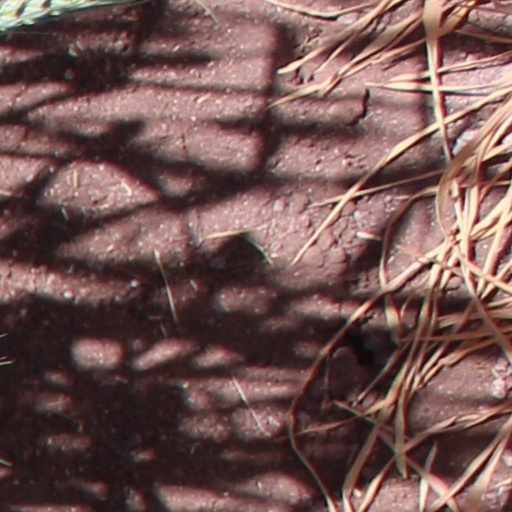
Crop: wheat